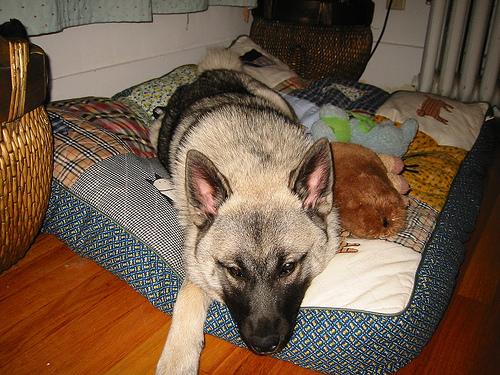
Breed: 217-n000046-Norwegian_elkhound